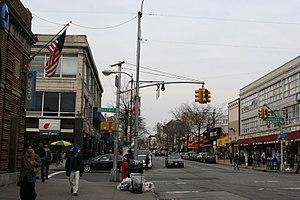
Steinway Street est un axe important du quartier du Queens à New York.